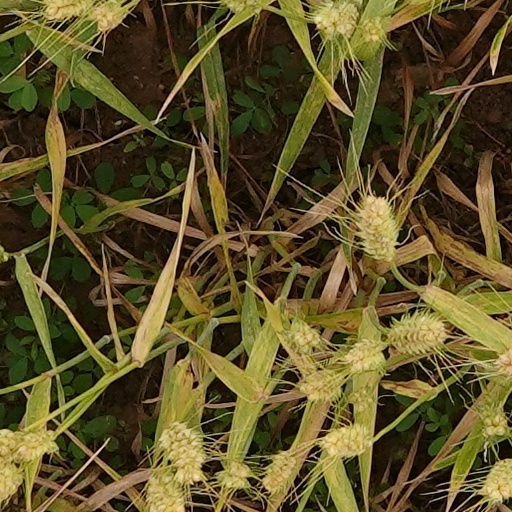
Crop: wheat